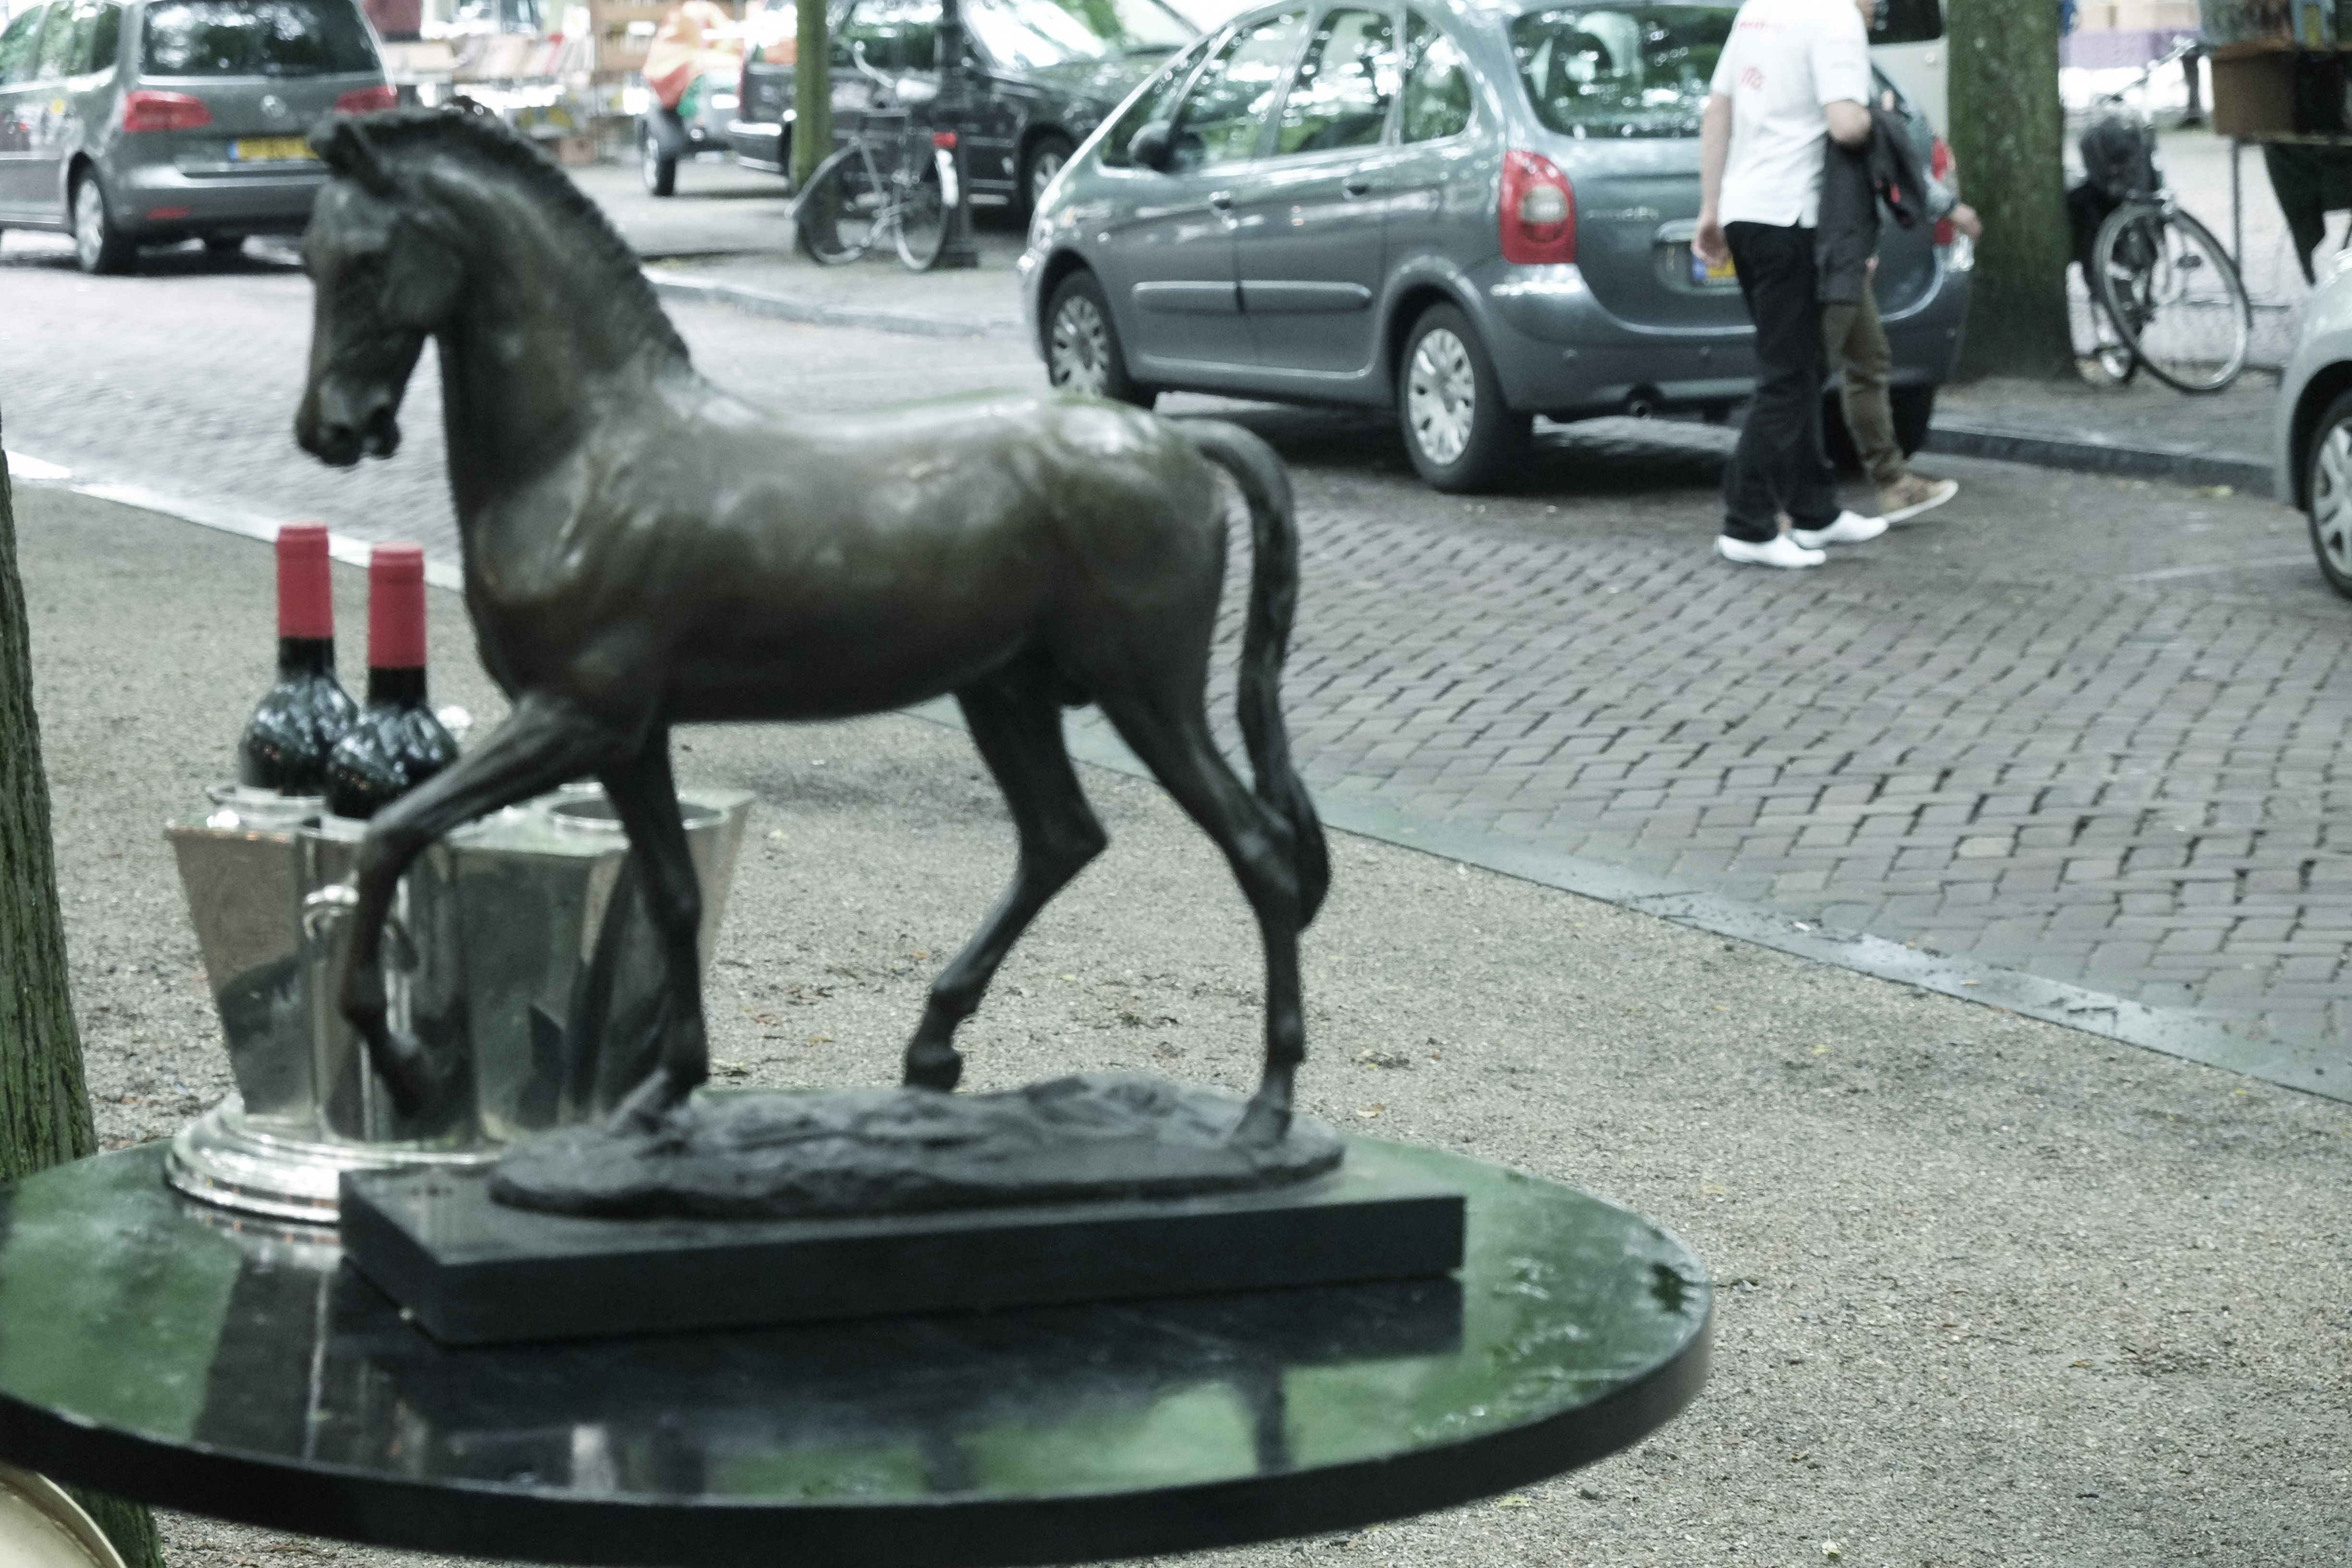
street, urban, monument, travel, fujifilm, statue, horse, stallion, sculpture, art, denhaag, netherlands, fuji, thehague, fujix, fujixe1, horse like mammal